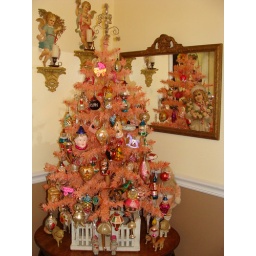
Very rare 4 ft pink feather tree in a vitnage picket fence stand with vintage ornaments  2008